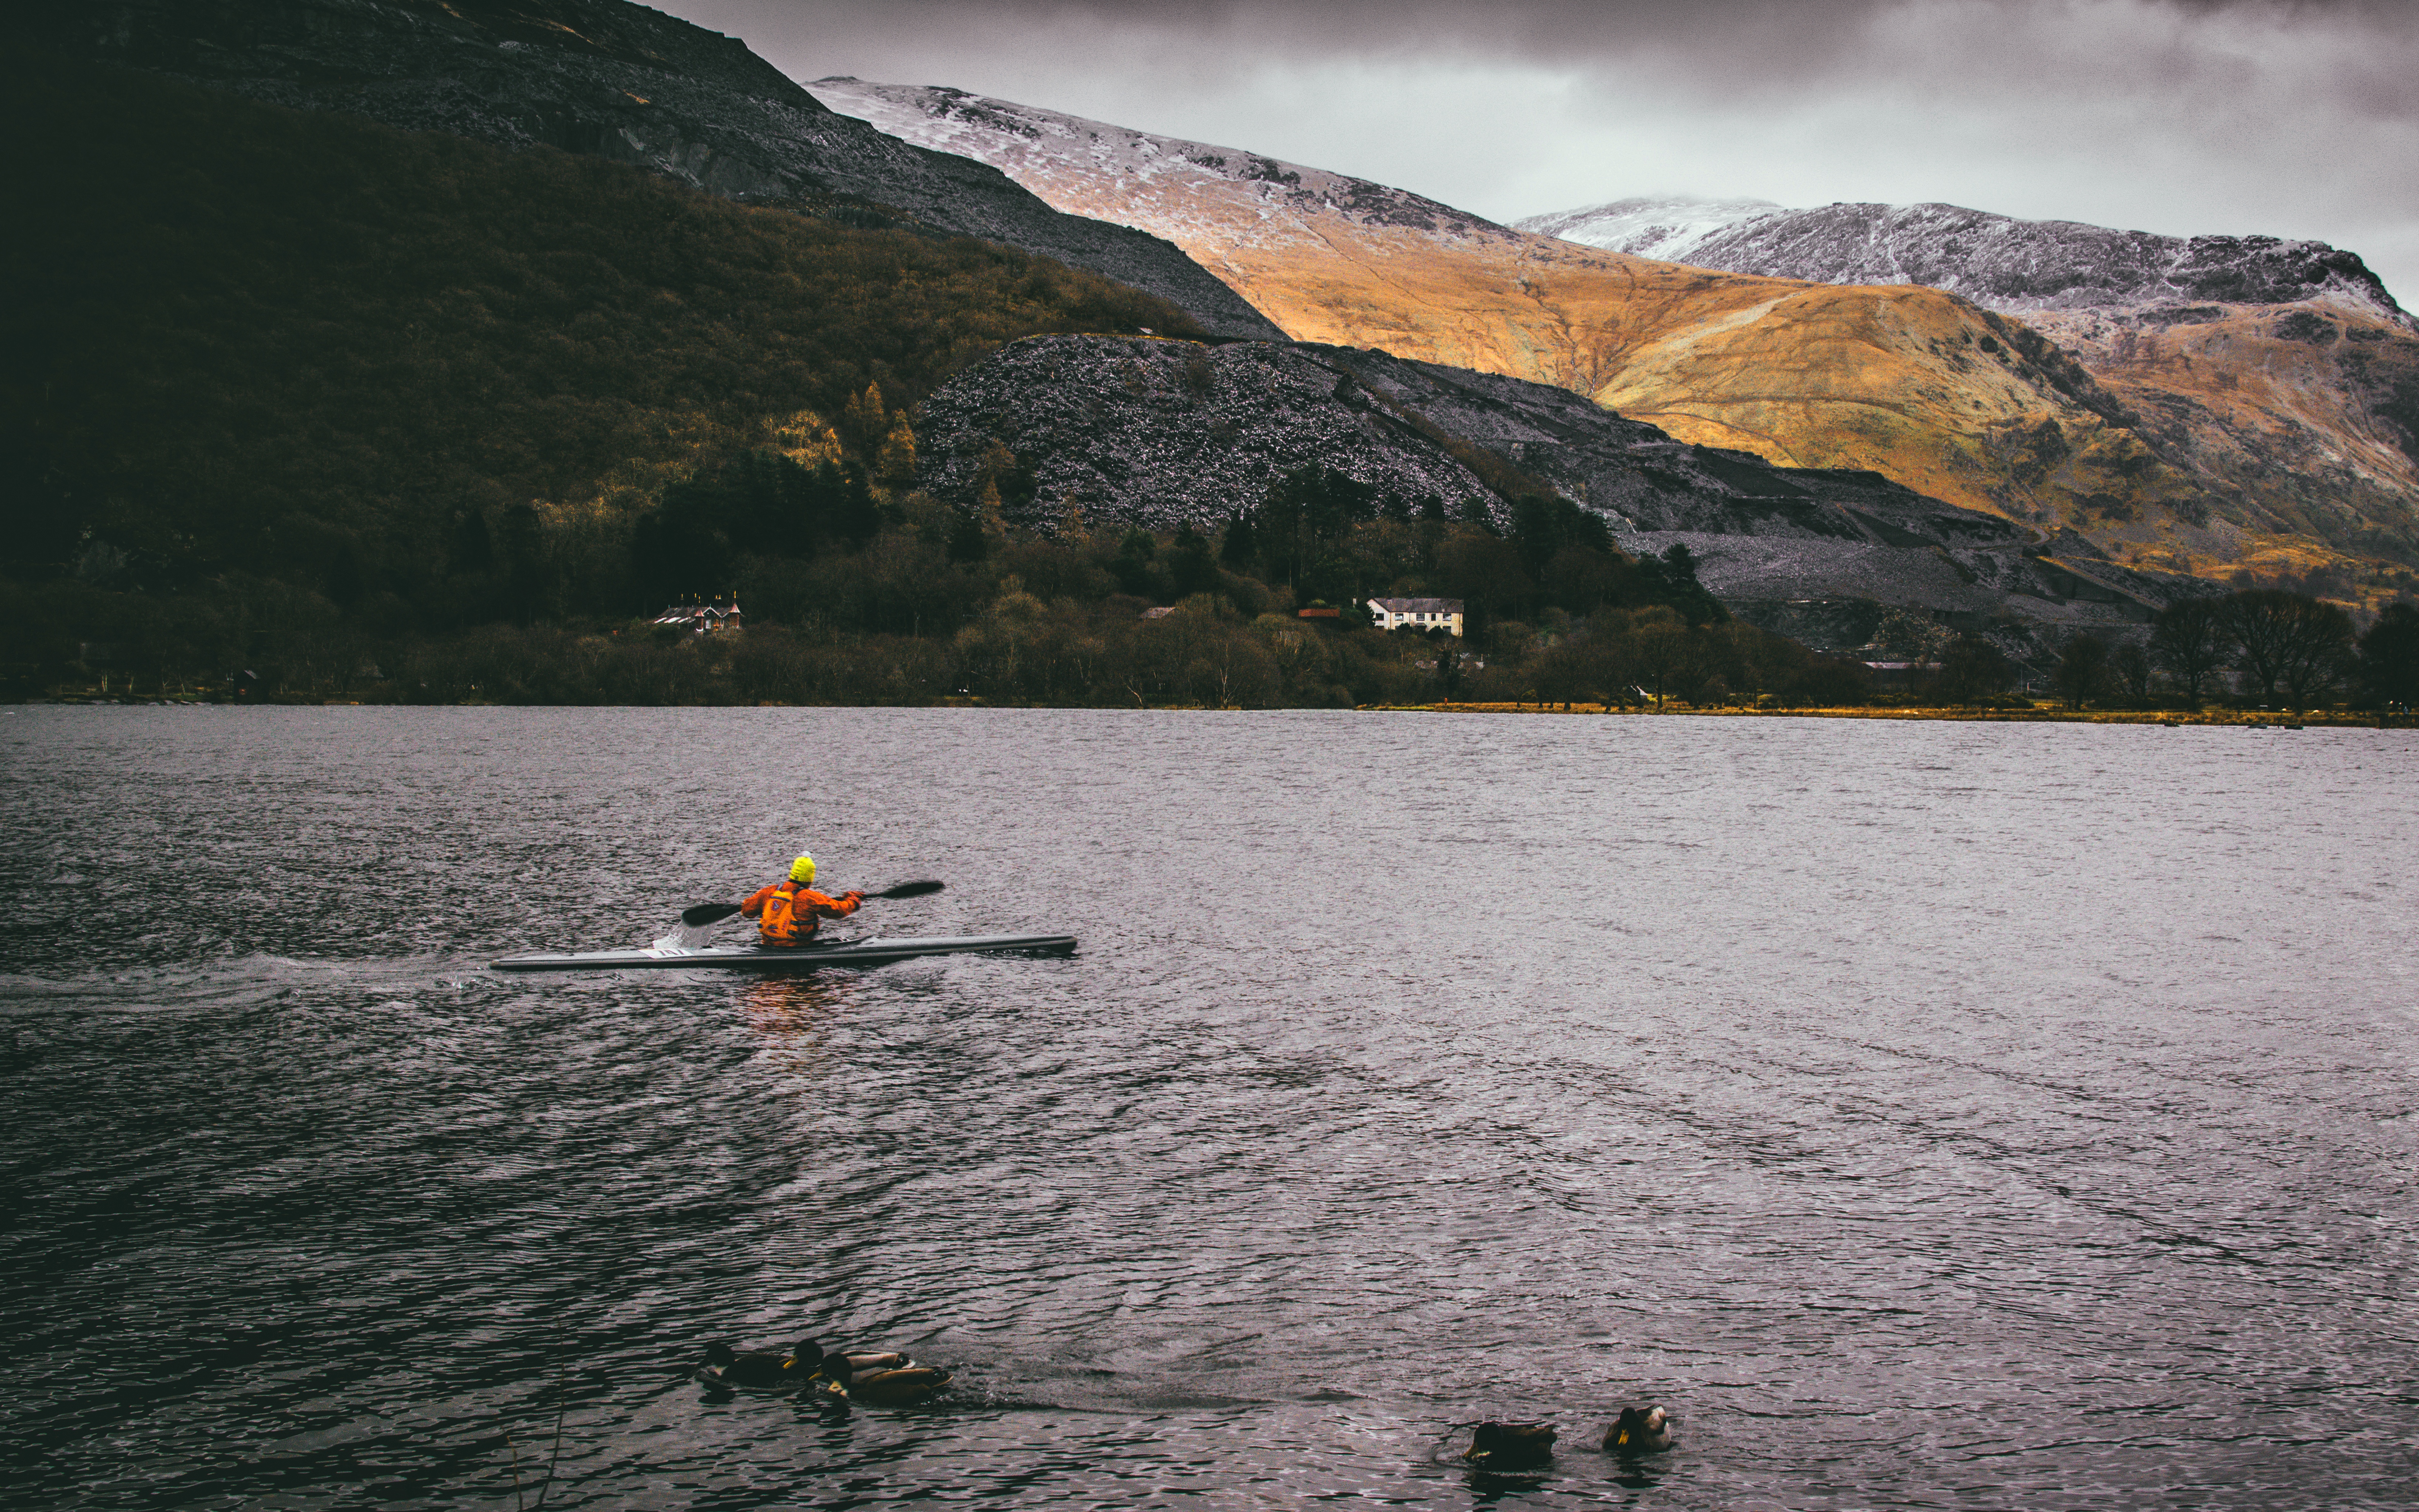
boating, boat, kayak, lake, kayaking, sky, vehicle, loch, mountain, mountainous landforms, watercraft, sea kayak, sound, wilderness, watercraft rowing, recreation, canoeing, river, cloud, fjord, sea, lake district, boats and boating equipment and supplies, mountain range, inlet, sports equipment, rowing, landscape, water sport, fell, ocean, vacation, tarn, bay, coast, hill, canoe